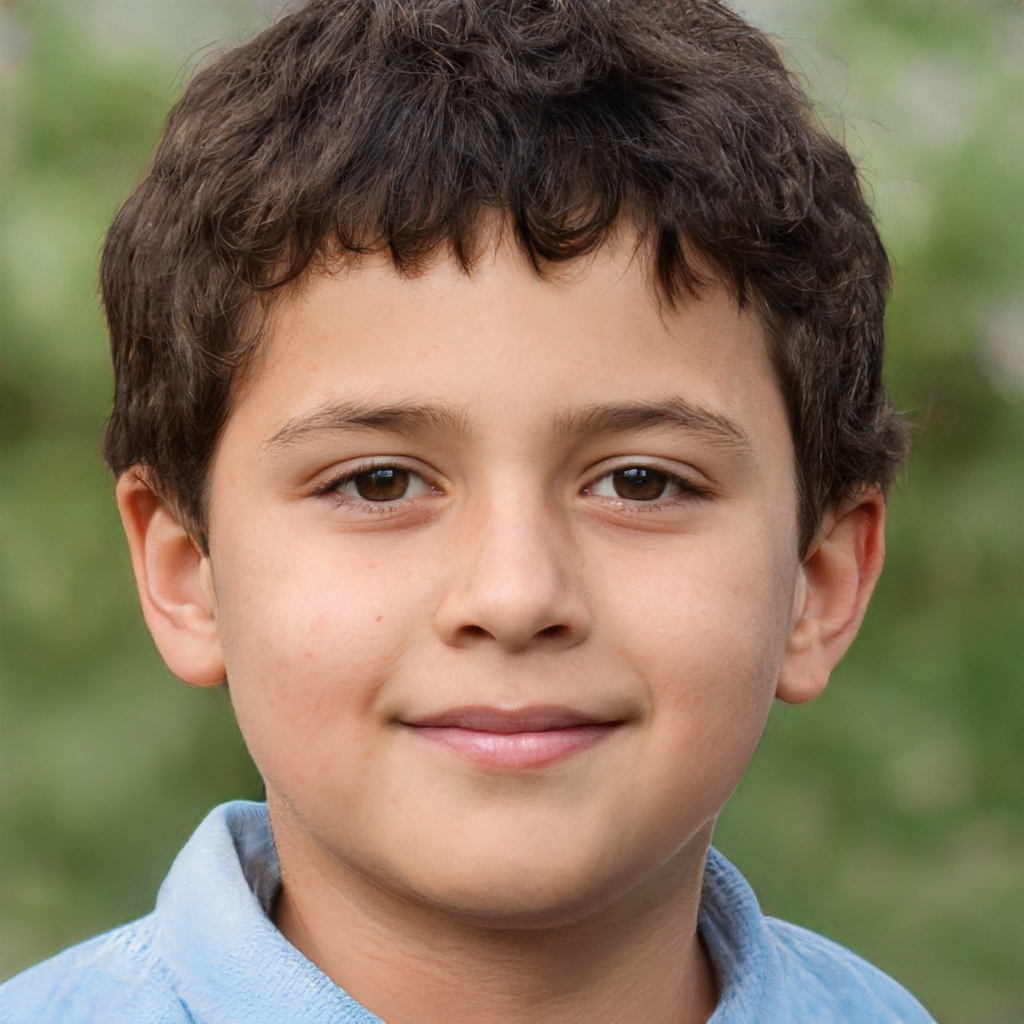
Gender: Male